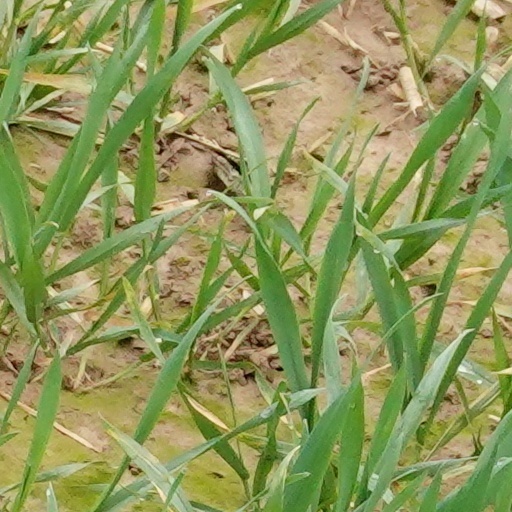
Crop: wheat